Warda, Texas

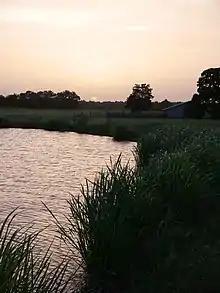
A sunset view from a Warda homestead, 2018

Warda is an unincorporated community in northern Fayette County, Texas, United States. The area was settled in 1854 by the Wends of Texas. Although it is unincorporated, Warda maintains a post office, with the ZIP code 78960.